History of Wrocław

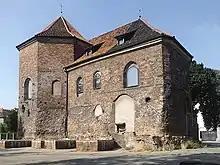
Church of St. Martin became one of the focal points of social life of the Polish population in the interwar period

Performing arts in the city received a notable boost too. In 1861 the Orchestral Society ("Orchesterverein") was founded, which achieved a good reputation in 1880 when Max Bruch was conductor of the orchestra, and later the Polish musician Rafał Ludwik Maszkowski, who conducted the orchestra till his death in 1901; he along with other Polish artists like Wanda Landowska, Józef Śliwiński, Bronisław Huberman and Władysław Żeleński performed Polish-themed plays as part of the repertoire of the Orchesterverein. The Opera house ("Stadttheater"), which was reopened in 1871 after two fires, attracted artists like Leo Slezak and Wilhelm Furtwängler. Johannes Brahms paid tribute to the city when he composed the "Akademische Festovertüre, Op. 80" upon receiving an honorary doctorate in 1879.